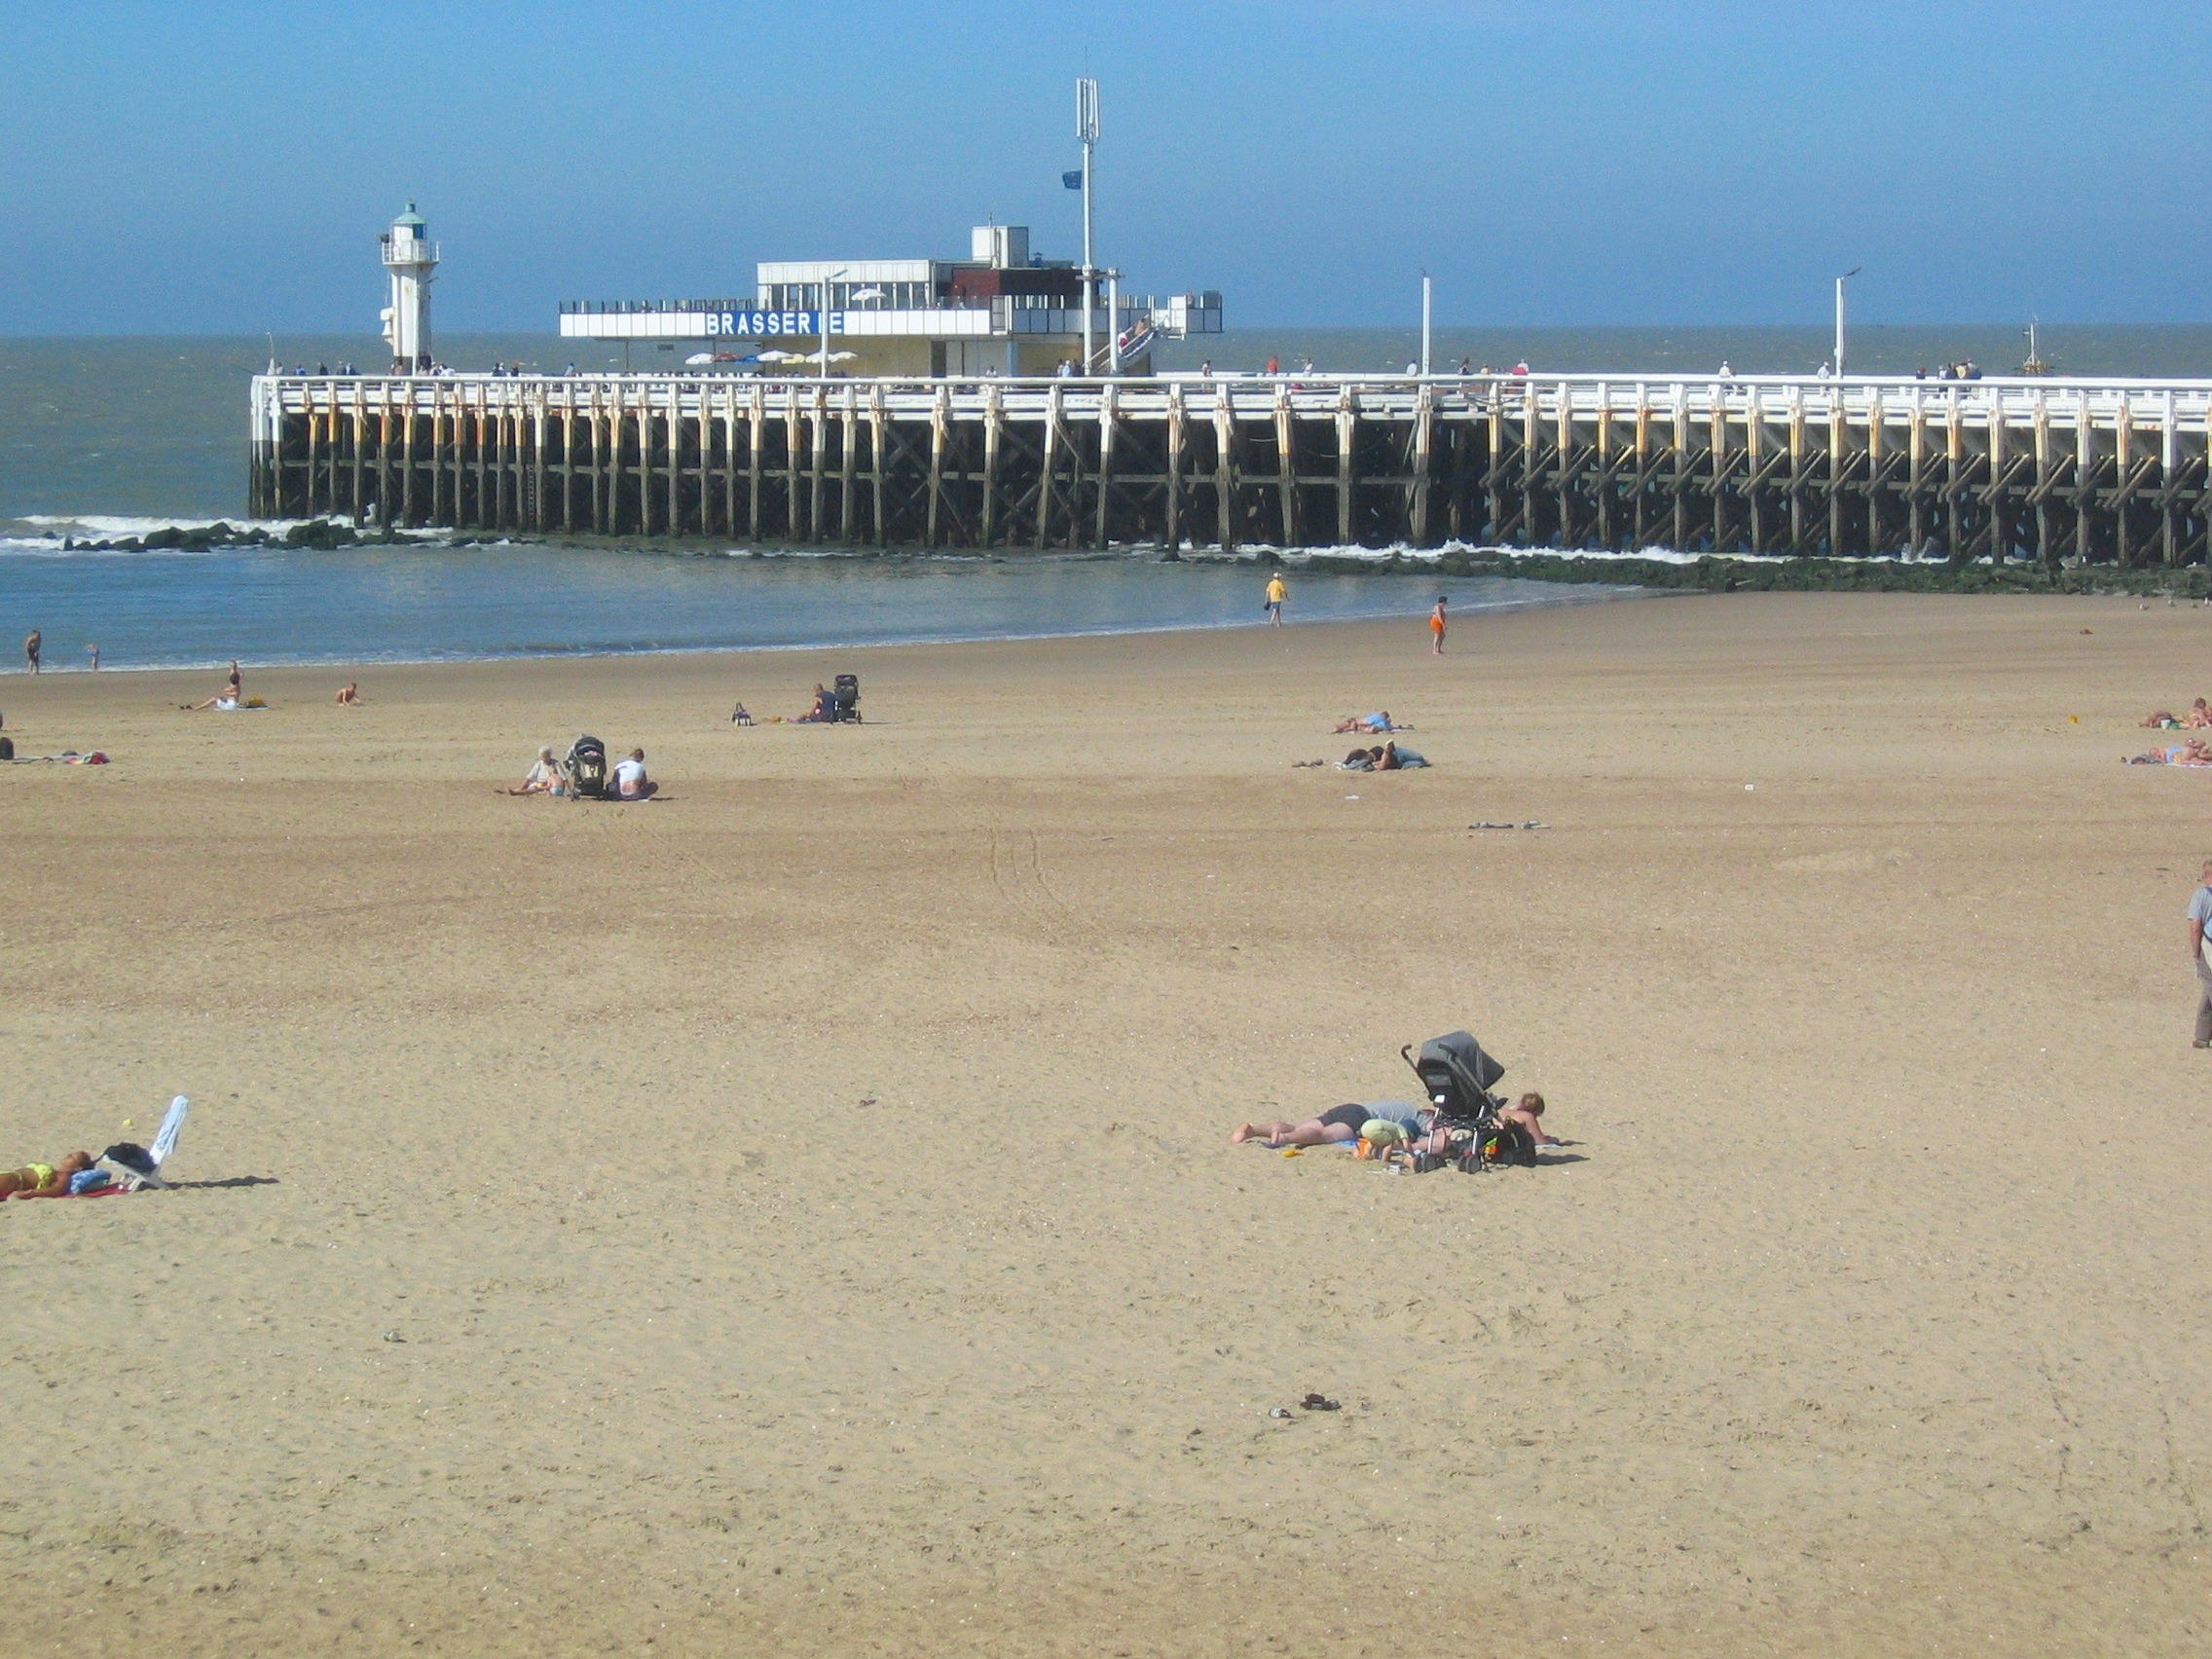
beach, landscape, sea, coast, water, nature, sand, ocean, structure, people, sky, boardwalk, shore, pier, walkway, summer, spring, vehicle, scenic, body of water, belgium, outside, clouds, destinations, oostende